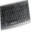
Label: keyboard